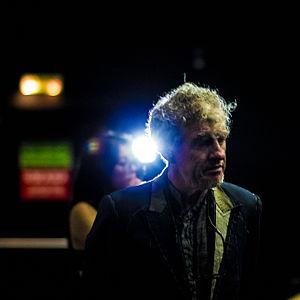
Christopher Doyle est un directeur de la photographie australo-hongkongais. Membre de la Hong Kong Society of Cinematographers, il a travaillé avec des réalisateurs chinois comme Wong Kar-wai, Zhang Yimou, Edward Yang et Zhang Yuan. Il a également réalisé plusieurs films.